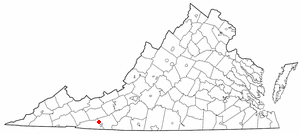
Fries est une municipalité américaine située dans le comté de Grayson en Virginie. Selon le recensement de 2010, Fries compte 484 habitants.